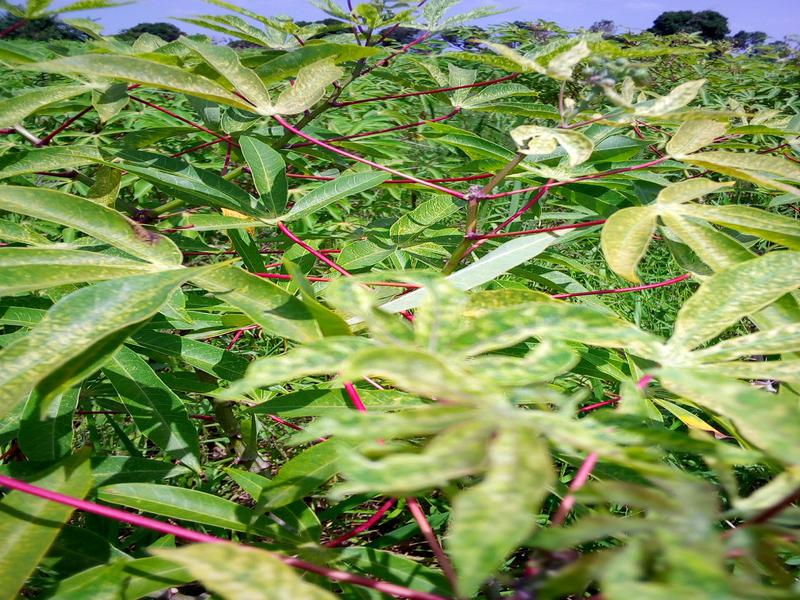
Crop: cassava
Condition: green_mottle